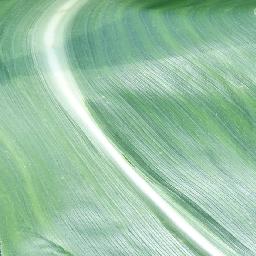
Label: Corn___healthy